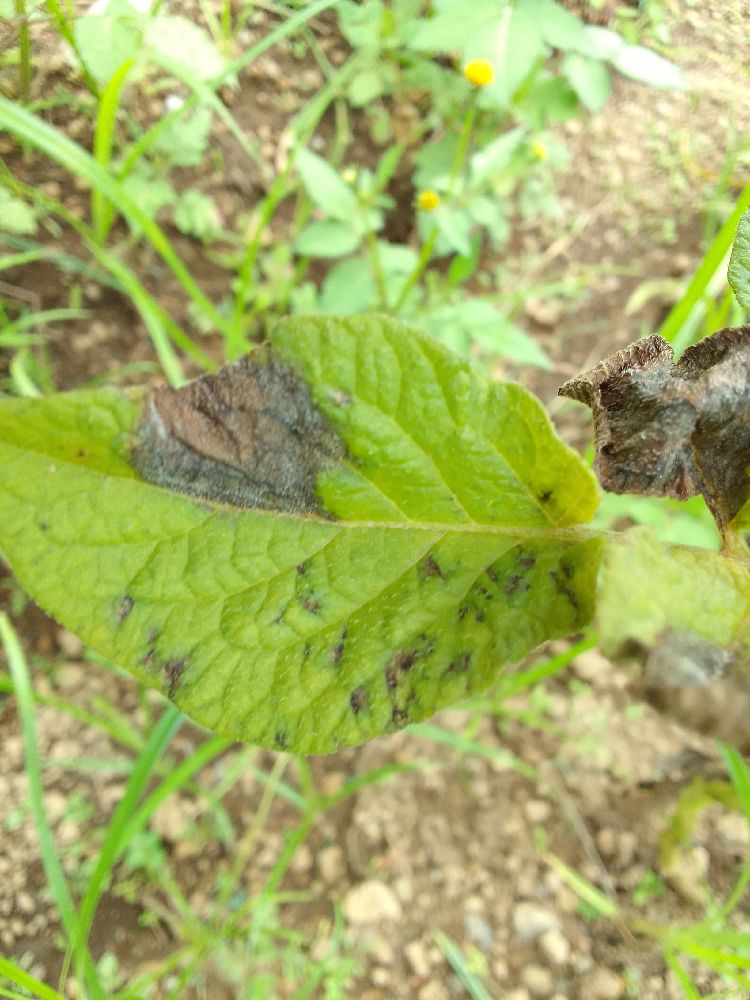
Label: Late blight